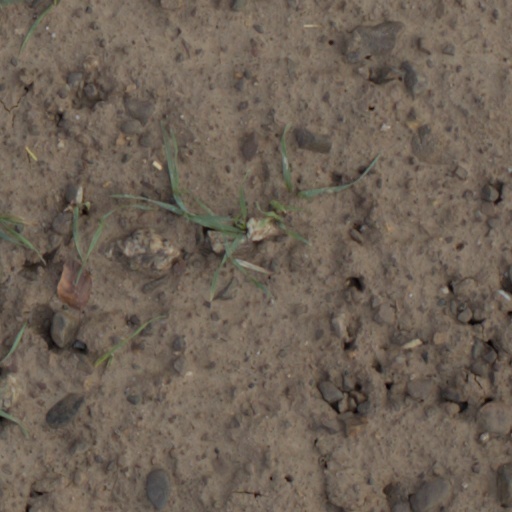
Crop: wheat